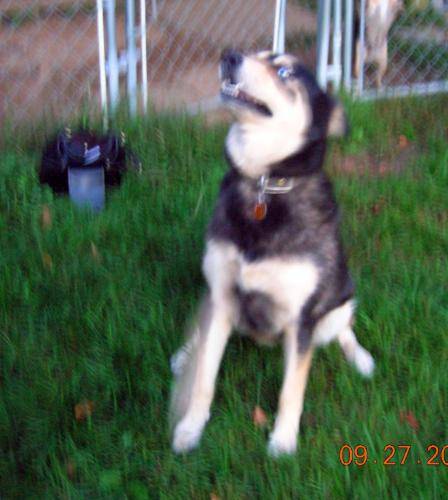
Label: dog